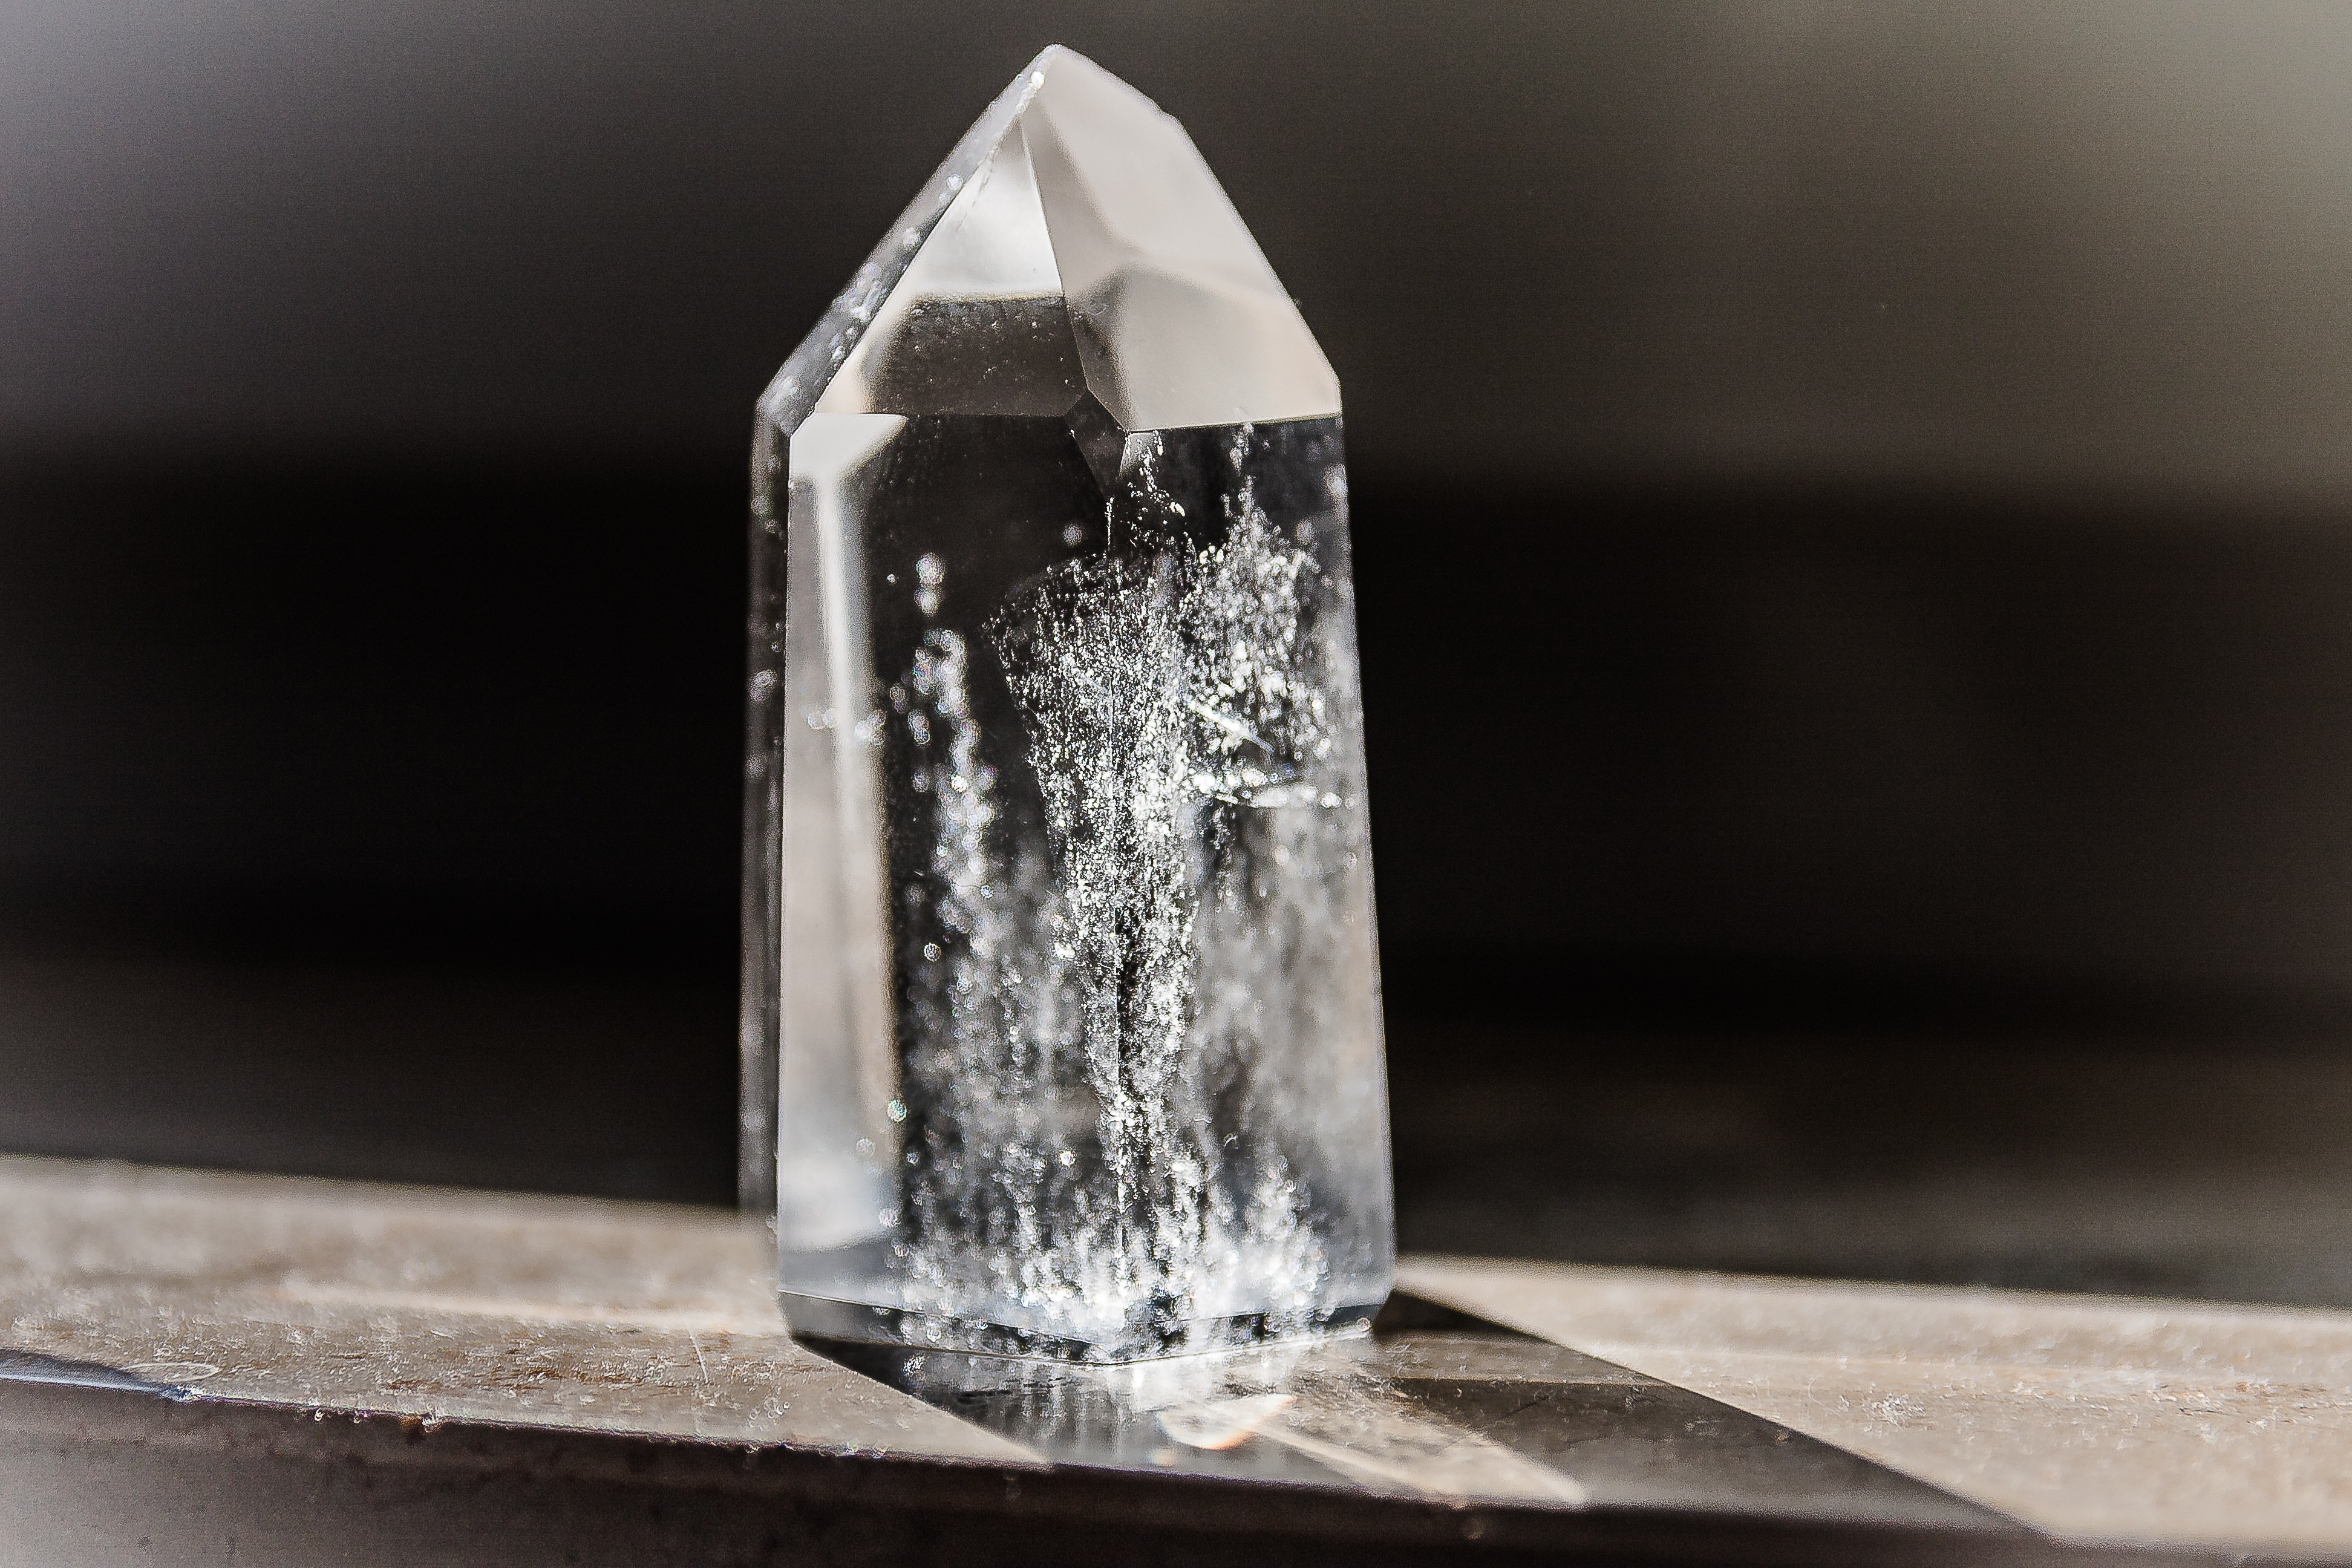
nature, light, ground, glass, stone, clear, macro, close, lichtspiel, transparent, jewellery, rocks, silver, bright, reflections, gem, minerals, crystal, mineral, pointed, inclusion, rock crystal, healing stone, reflexes, gem top, semi precious stone, fashion accessory